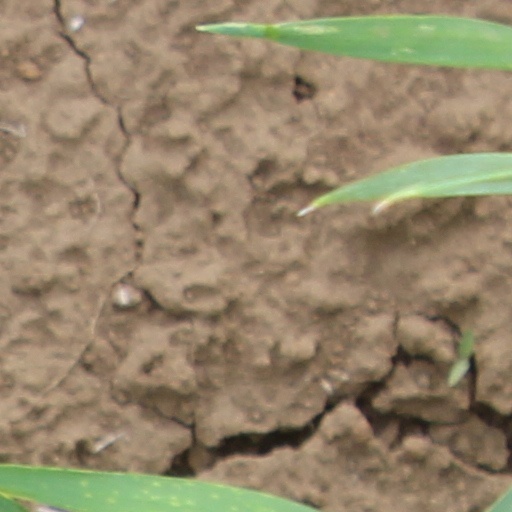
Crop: wheat